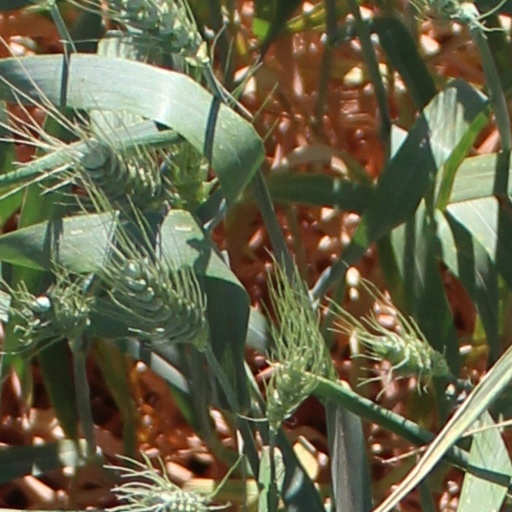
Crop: wheat